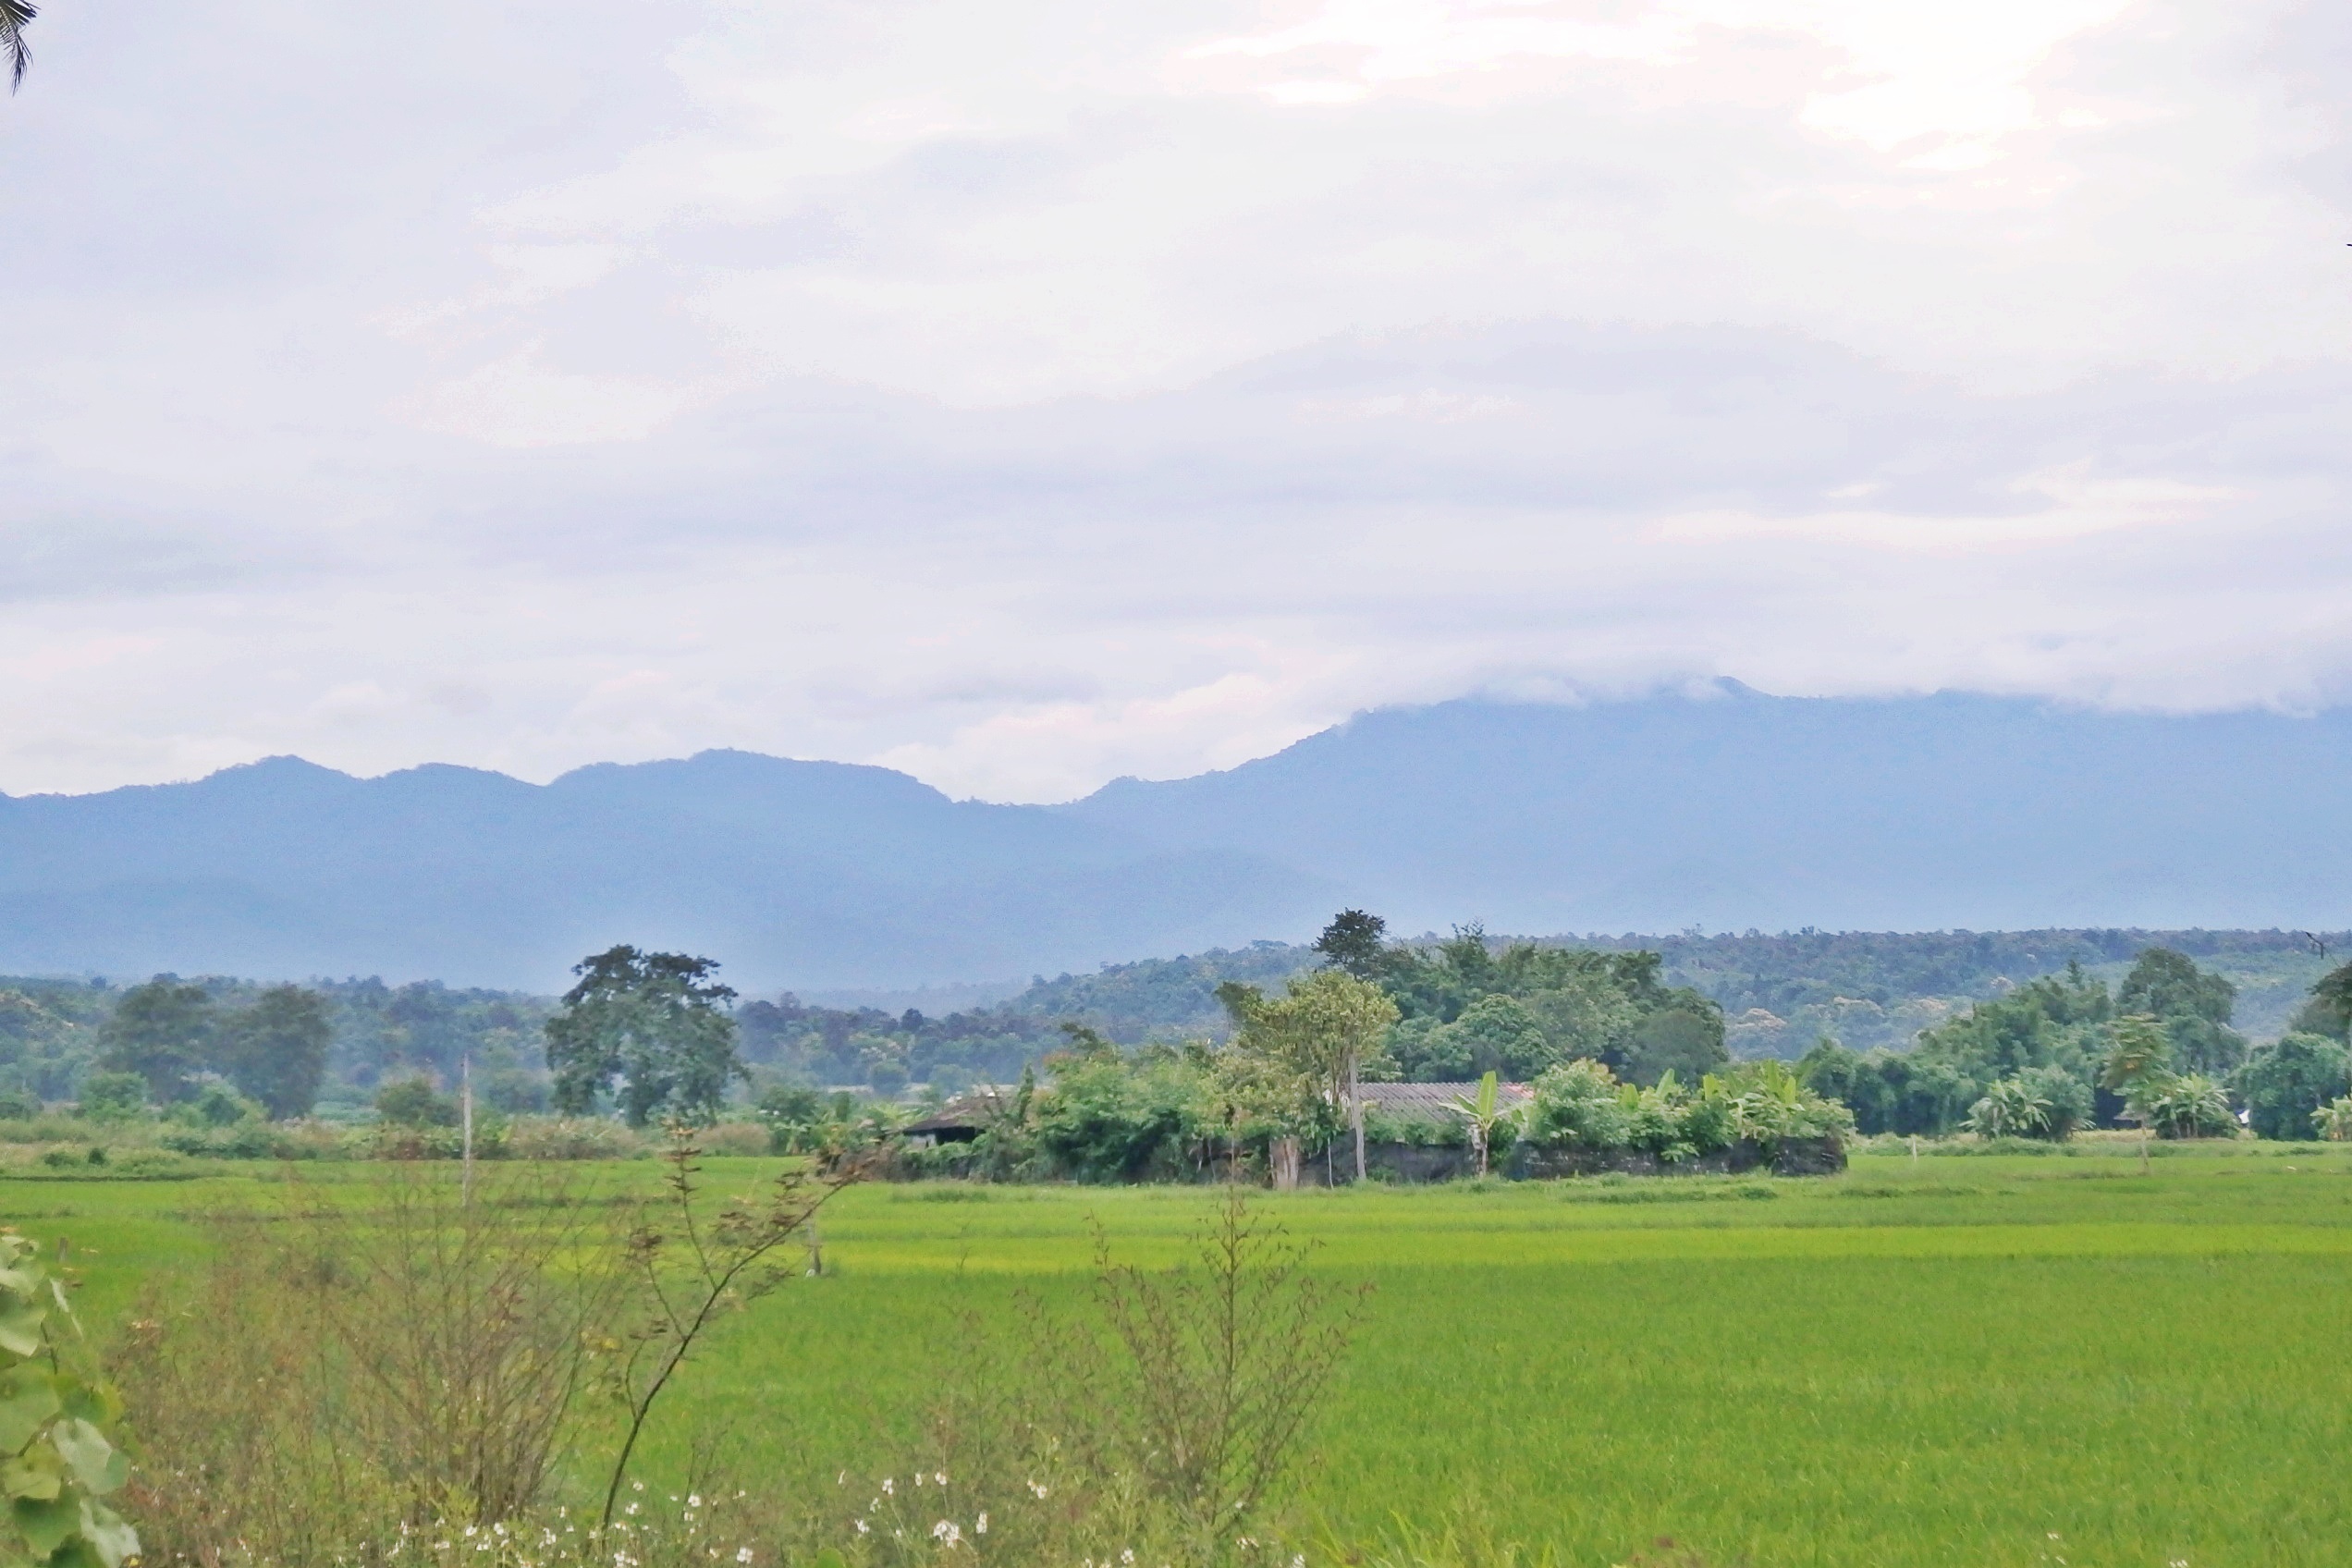
landscape, grass, horizon, mountain, sky, field, farm, meadow, prairie, hill, pasture, ranch, agriculture, savanna, plain, grassland, plateau, habitat, ecosystem, steppe, rural area, paddy field, natural environment, geographical feature, land lot